Colossal Cave Adventure

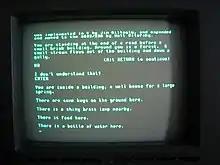
Monitor showing Colossal Cave Adventure

Both Crowther's and Woods's version were designed to run on the PDP-10 and used features unique to DECSYSTEMS-10 Fortran IV on that architecture, meaning that the program could not be easily moved to other systems, even those that could run Fortran programs. One of the first efforts to port the code to other languages or systems was by RAND Corporation researcher James Gillogly in 1977. Gillogly, with agreement from Crowther and Woods, spent several weeks porting the code to the C programming language to run on the more generic Unix architecture. It can still be found as part of the BSD Operating Systems distributions, or as part of the "bsdgames" package under most Linux distributions, under the command name "adventure". Bob Supnik of Digital Equipment Corporation also ported the game in Fortran to the PDP-11 minicomputer in mid-1977, spreading it to other minicomputer systems. Afterwards, numerous other ports were made of the game to different languages and systems, sometimes identified by the number of points available in the game. There were enough ports and variants and alternate takes of the game by 1982 that an article in "Your Computer" described the entire set of games wherein the player enters short commands to move between set locations as ""Adventure" games", and provided code for the ZX81 computer for an "Adventure-writing kit" program that could be used to generate a game with that gameplay. In 2017, Eric S. Raymond created a port for modern computers of Woods's 1995 version of the game as "Open Adventure" and released the source code under an open-source license with permission from Crowther and Woods.